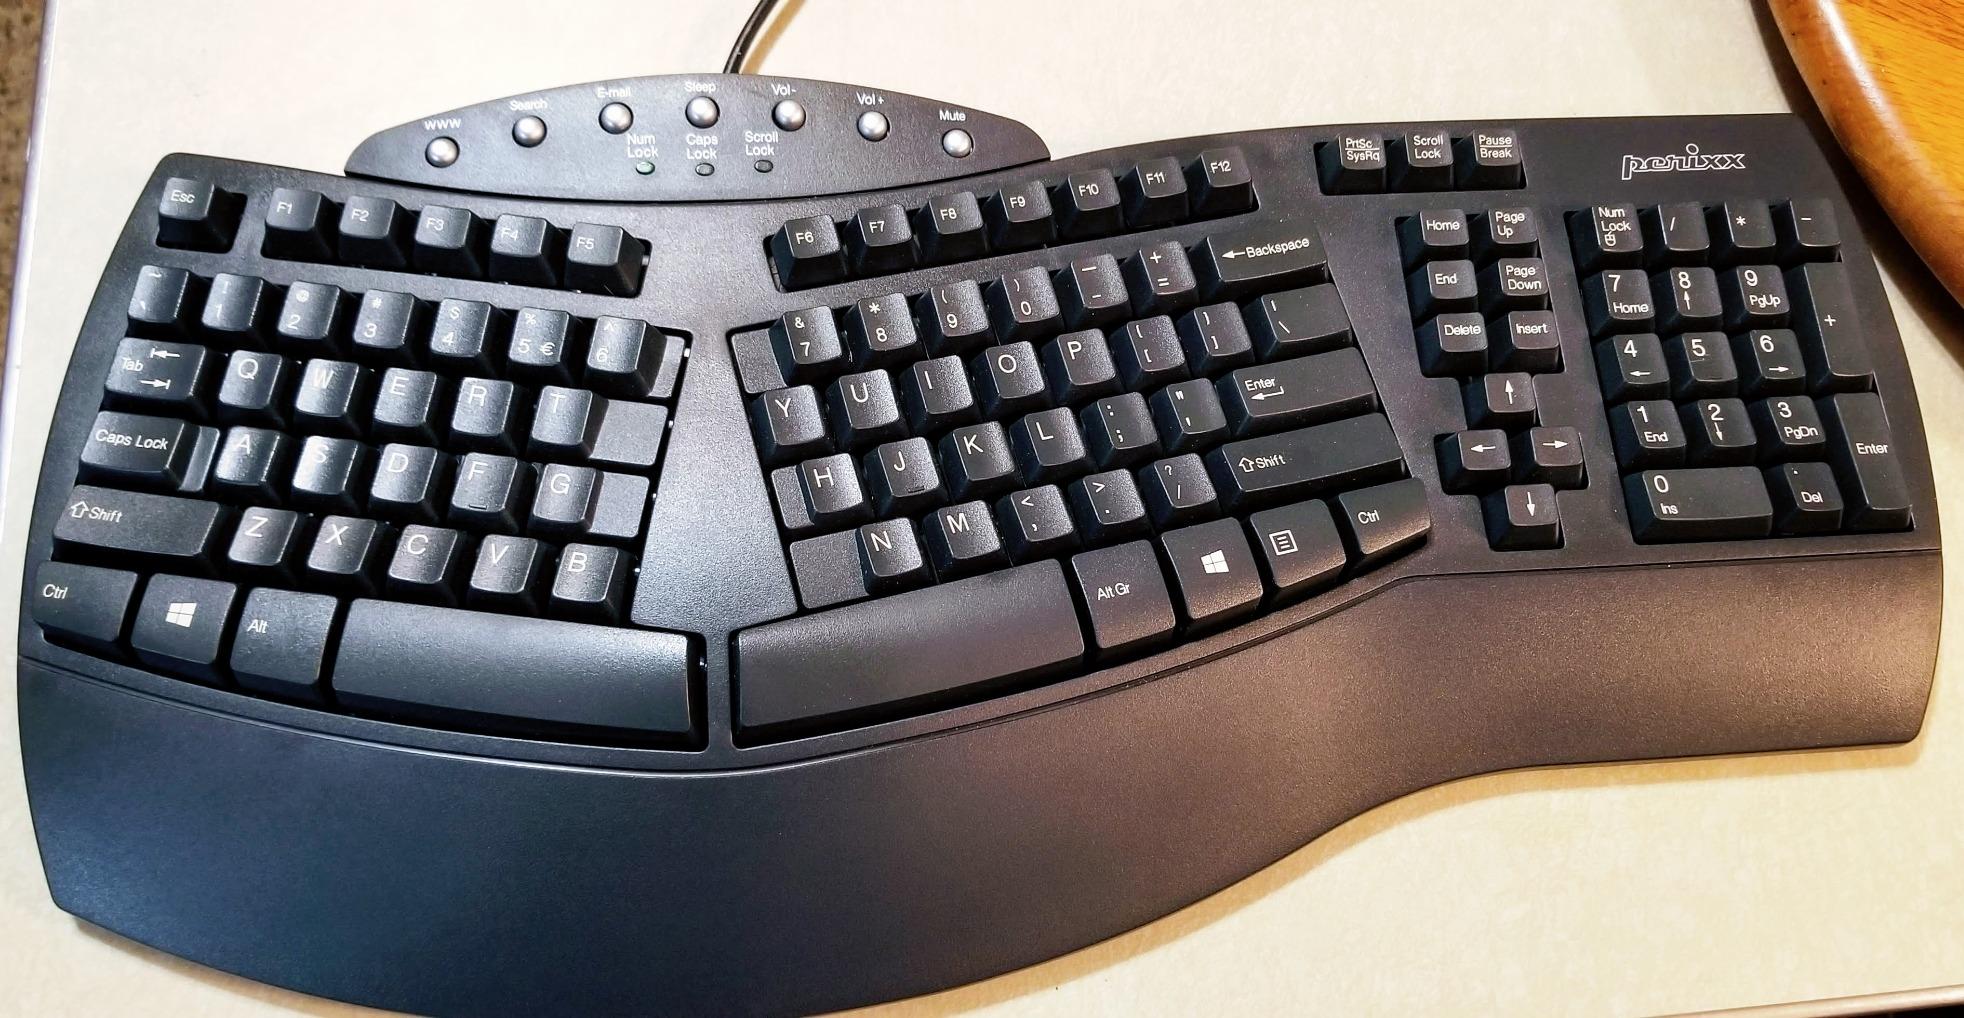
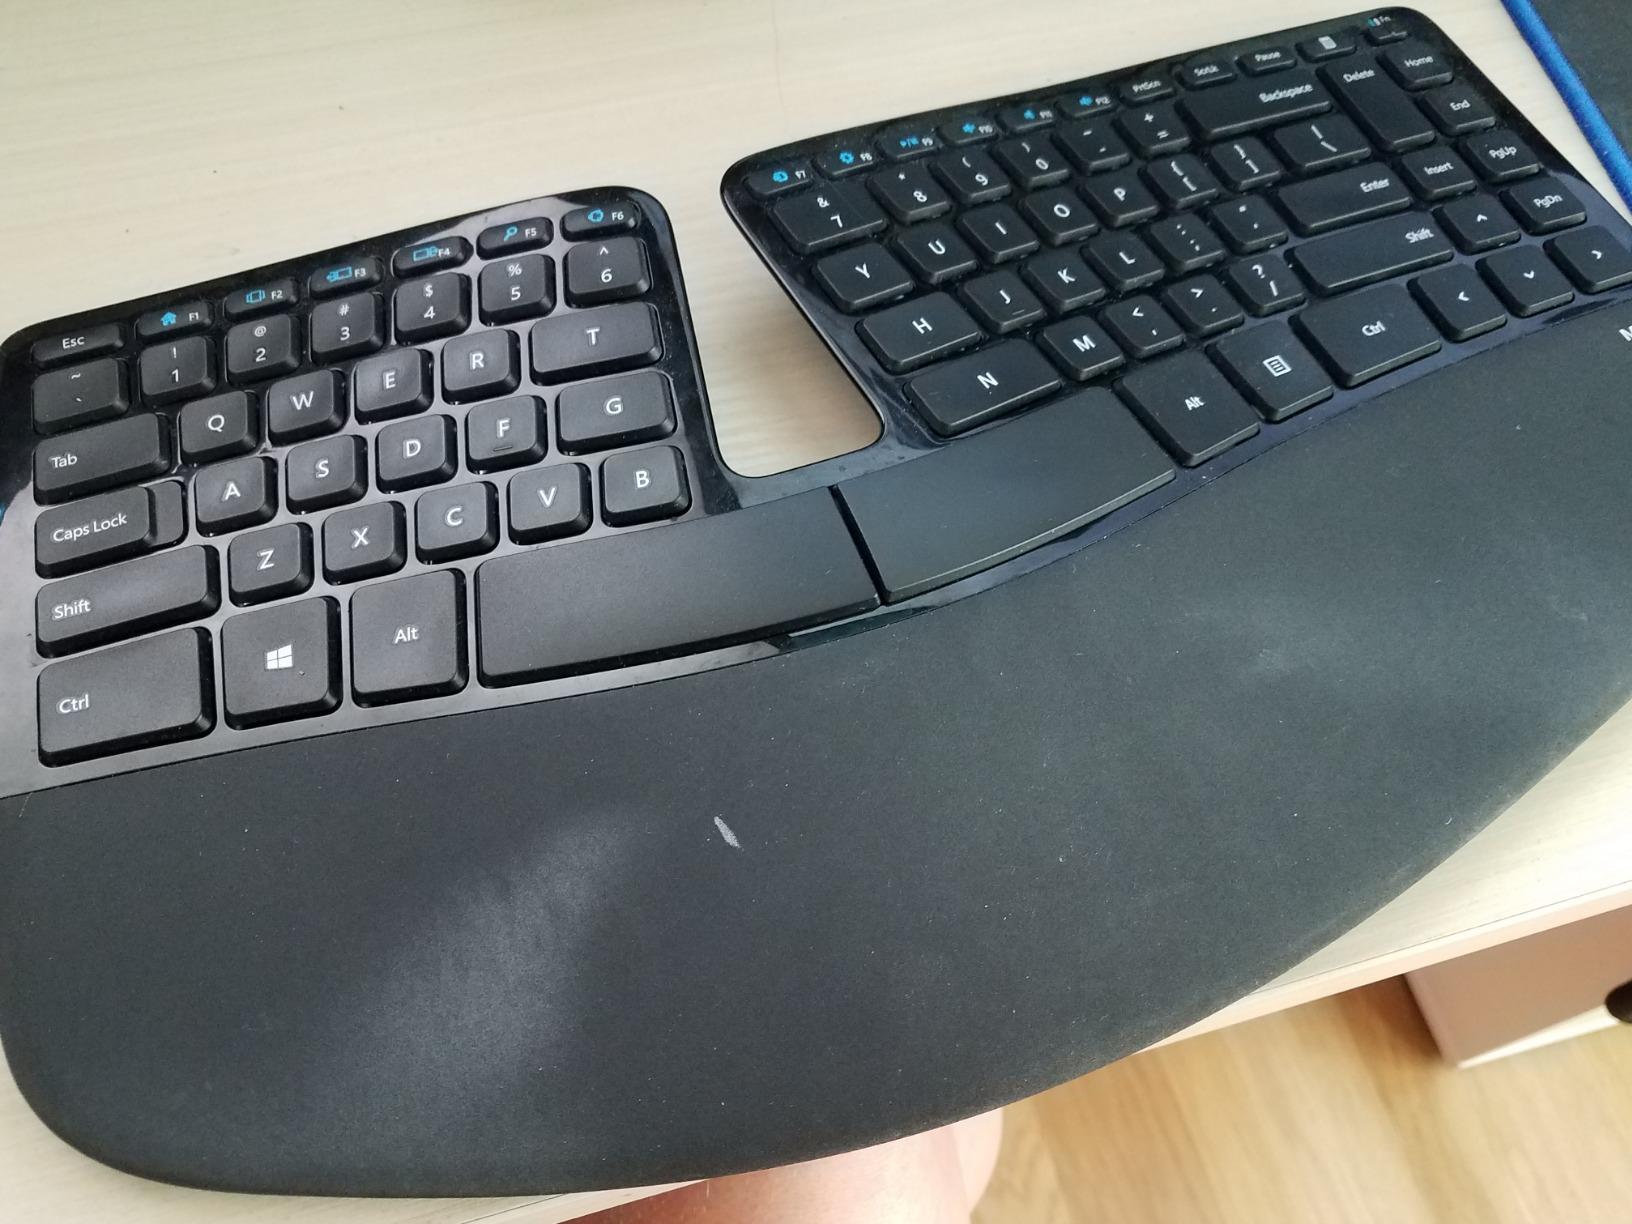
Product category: keyboard
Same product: no